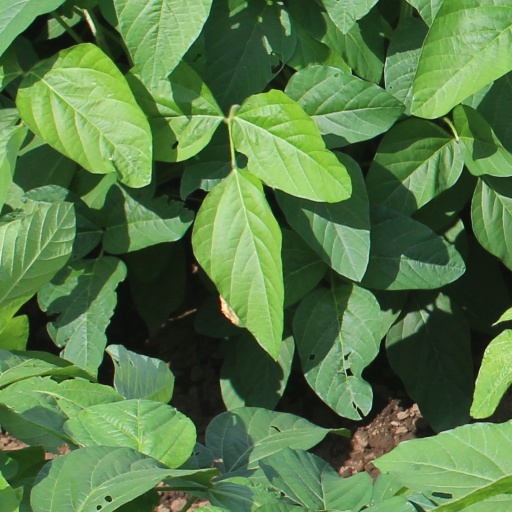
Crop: soybean